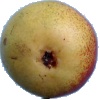
Label: Pear 2